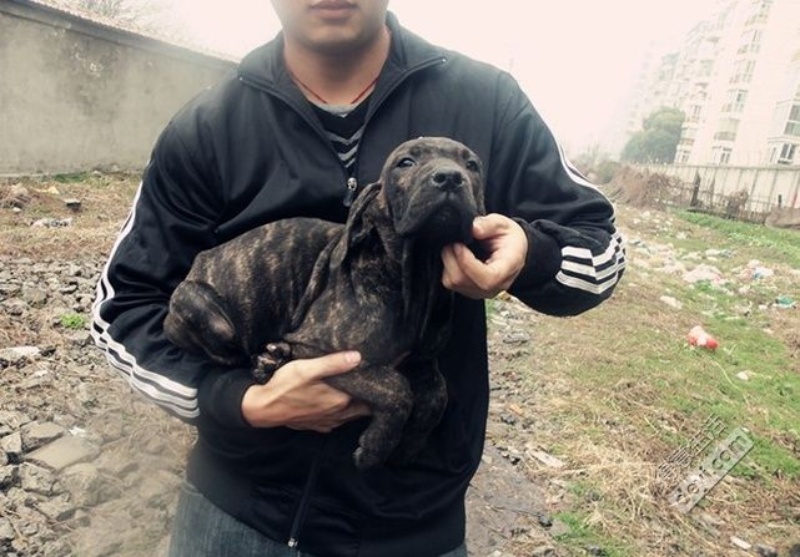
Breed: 220-n000032-Fila_Braziliero